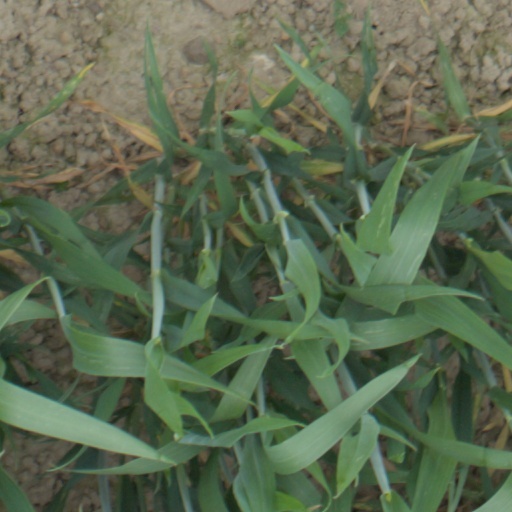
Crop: wheat